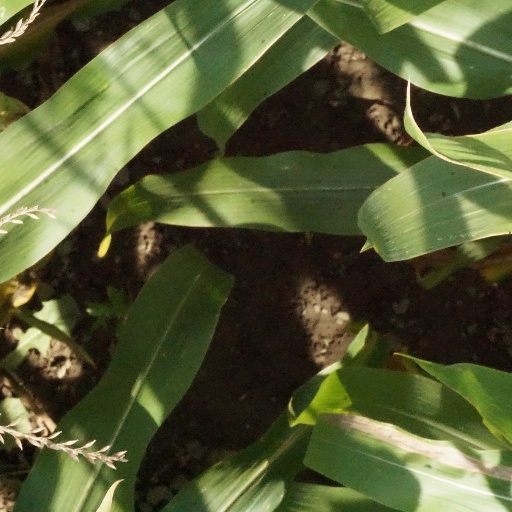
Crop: maize; corn